Protease

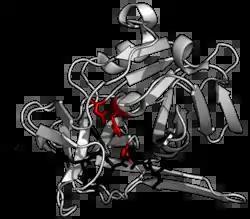
Ribbon diagram of a protease (TEV protease) complexed with its peptide substrate in black with catalytic residues in red.

A protease (also called a peptidase, proteinase, or proteolytic enzyme) is an enzyme that catalyzes proteolysis, breaking down proteins into smaller polypeptides or single amino acids, and spurring the formation of new protein products. They do this by cleaving the peptide bonds within proteins by hydrolysis, a reaction where water breaks bonds. Proteases are involved in numerous biological pathways, including digestion of ingested proteins, protein catabolism (breakdown of old proteins), and cell signaling.